Luangpor Thong

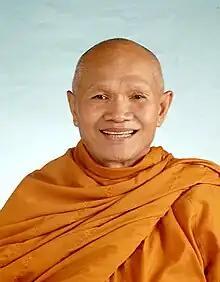

Commonly referred to as Luangpor Thong, Luangpor Thong Abhakaro is a Buddhist monk and teacher of Mahasati Meditation, a meditation method developed by his teacher, Luangpor Teean Jittasubho. The title "Luangpor" is used in Thailand to express respect for senior Buddhist monks and it means 'venerable father'.